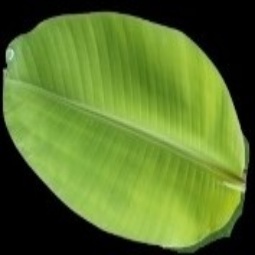
Label: Sulphur